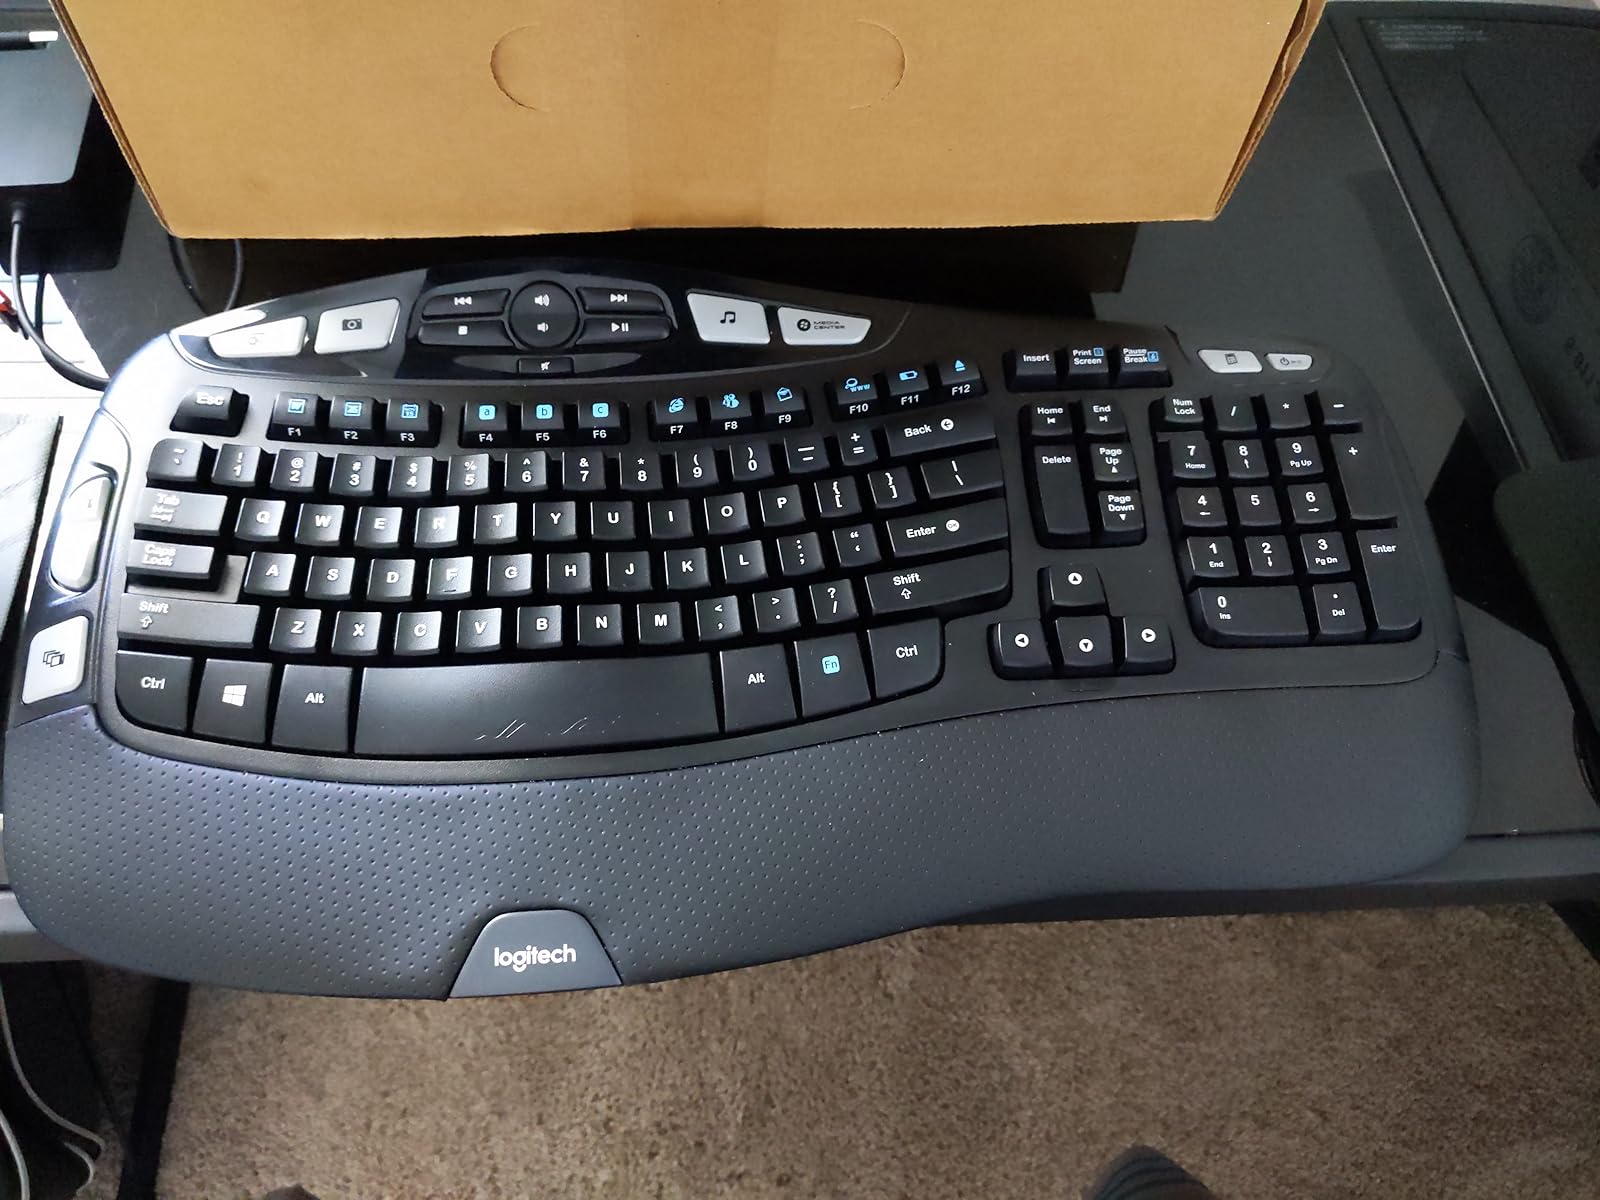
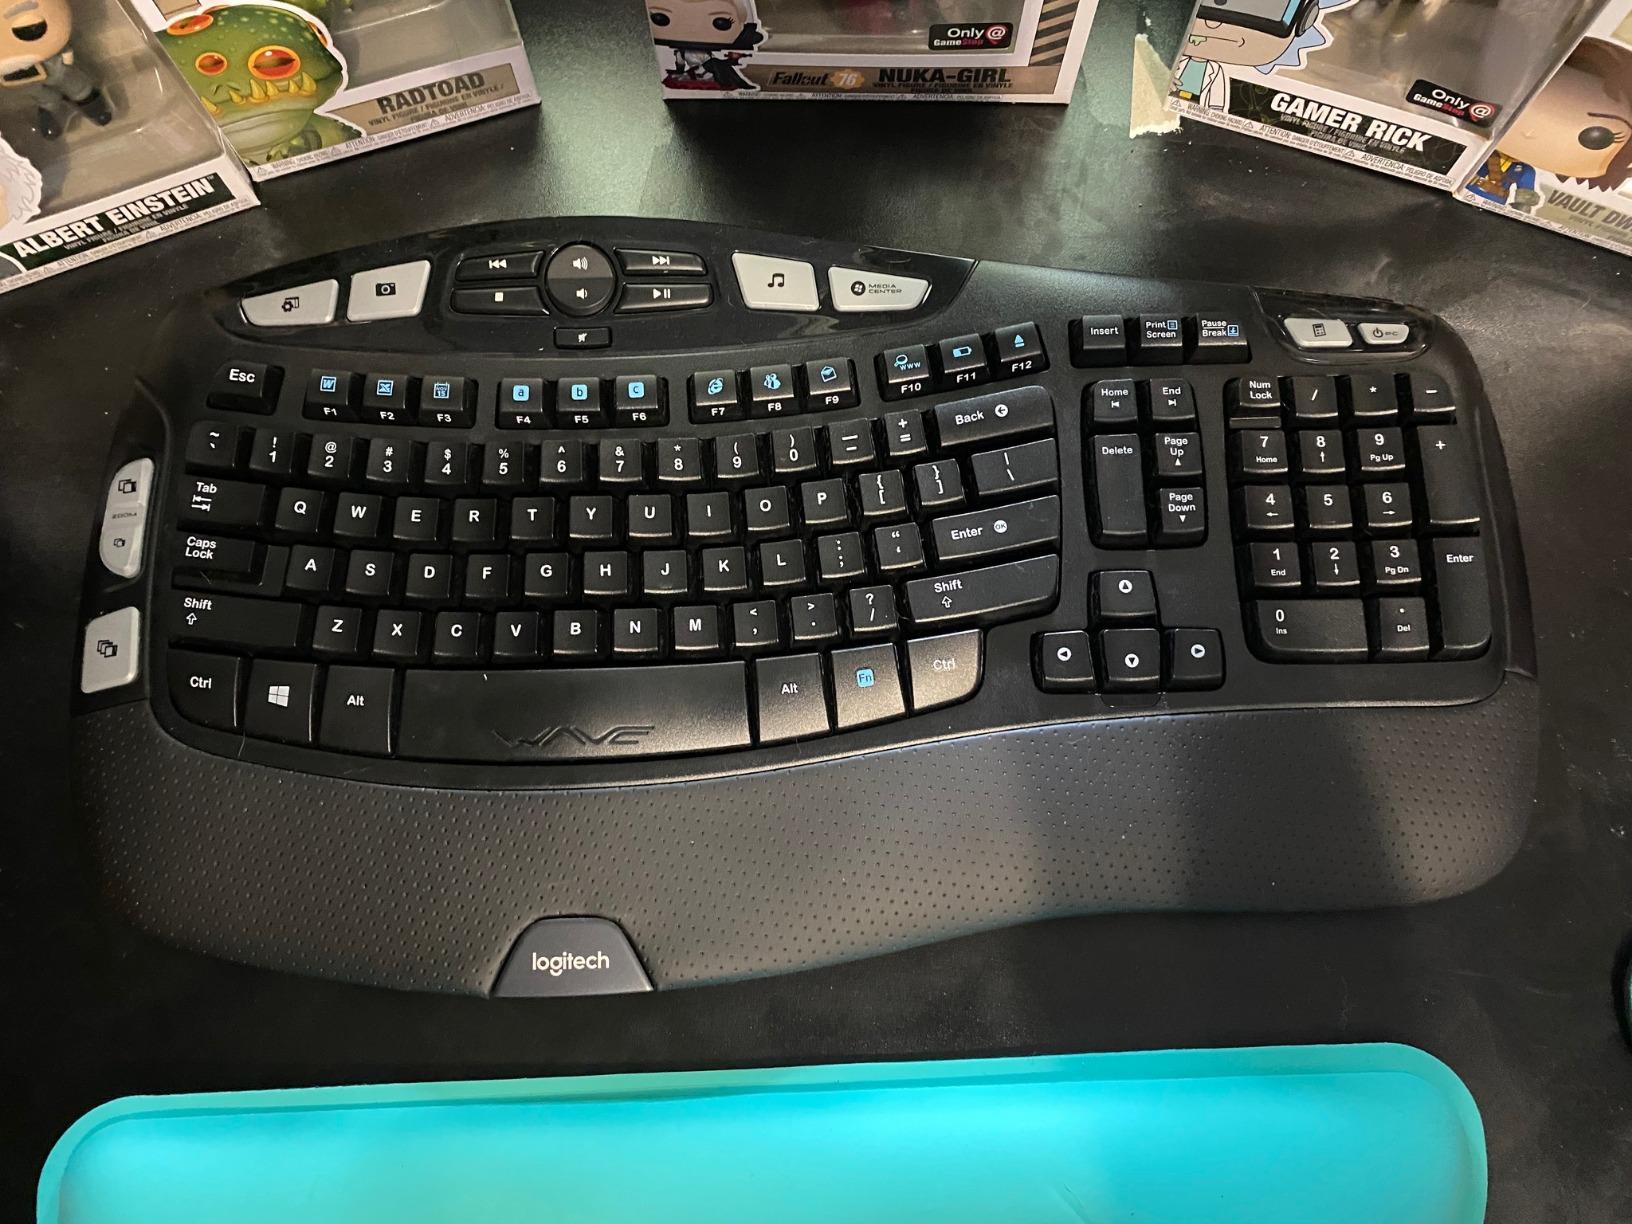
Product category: keyboard
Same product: yes